Gonggong (dwarf planet)

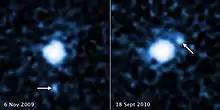
Hubble images of Gonggong and Xiangliu, taken in 2009 and 2010 with the Wide Field Camera 3

Following the March 2016 discovery that Gonggong was an unusually slow rotator, the possibility was raised that a satellite may have slowed it down via tidal forces. The indications of a possible satellite orbiting Gonggong led Csaba Kiss and his team to analyze archival Hubble observations of Gonggong. Their analysis of Hubble images taken on 18 September 2010 revealed a faint satellite orbiting Gonggong at a distance of at least . The discovery was announced in a Division for Planetary Sciences meeting on 17 October 2016. The satellite is approximately in diameter and has an orbital period of 25 days. On 5 February 2020 the satellite was officially named Xiangliu, after the nine-headed poisonous snake monster that accompanied Gonggong in Chinese mythology. This naming came at the same time that Gonggong itself was officially named.